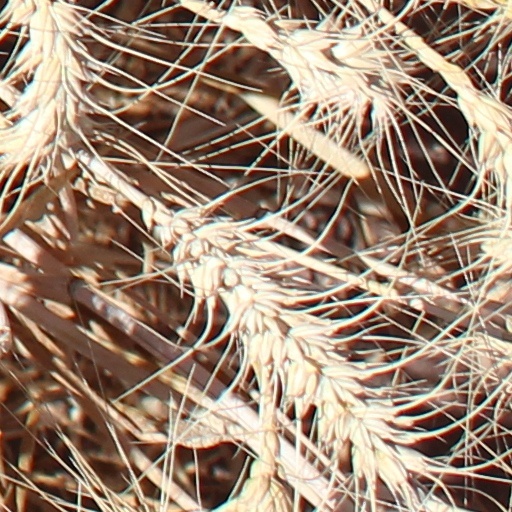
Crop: wheat